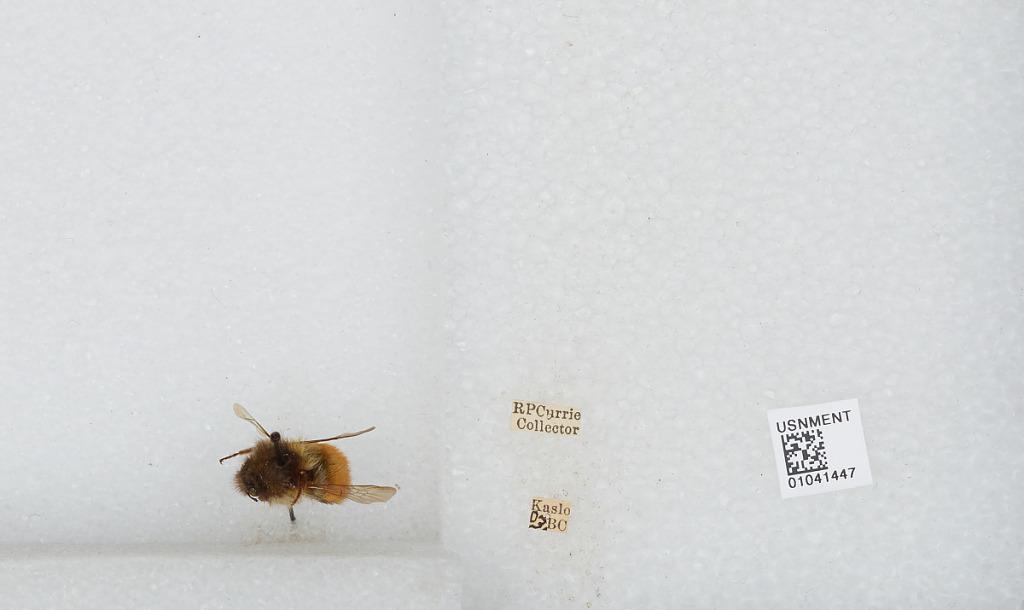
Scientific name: Bombus sp.
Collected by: R. Currie
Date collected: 1903--
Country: Canada
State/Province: British Columbia
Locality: Kaslo
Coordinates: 49.9133, -116.911